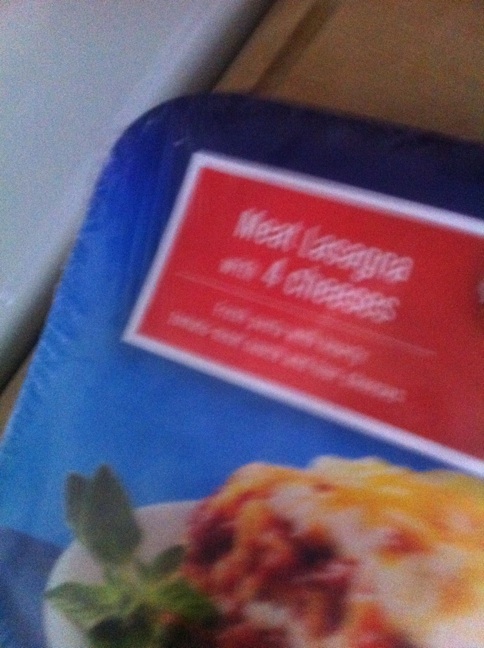Question: Okay let's try this again, what is the brand name for the lasagna?
Answer: unanswerable